Pedra Branca dispute

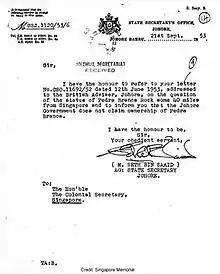
21 September 1953 letter from the Acting State Secretary of Johor to the Colonial Secretary of Singapore indicating that Johor "does not claim ownership of Pedra Branca".

In the event that the Court rejected the argument that Pedra Branca was "terra nullius" in 1847, Singapore contended that the selection of Pedra Branca as the site for Horsburgh Lighthouse and the construction of the lighthouse between 1847 and 1851 constituted a taking of possession of the island "à titre de souverain" (with the title of a sovereign). The British Crown obtained title over the island in accordance with legal principles governing the acquisition of territory at that time. This title was maintained by the United Kingdom and its lawful successor, the Republic of Singapore.